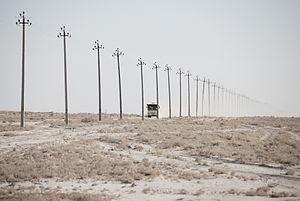
Le plateau d'Oust-Ourt, est un plateau désertique du Kazakhstan, d'Ouzbékistan et du Turkménistan limité à l'ouest par la mer Caspienne et le Kara-Bogaz-Gol, à l'est par la mer d'Aral et le delta de l'Amou-Daria.